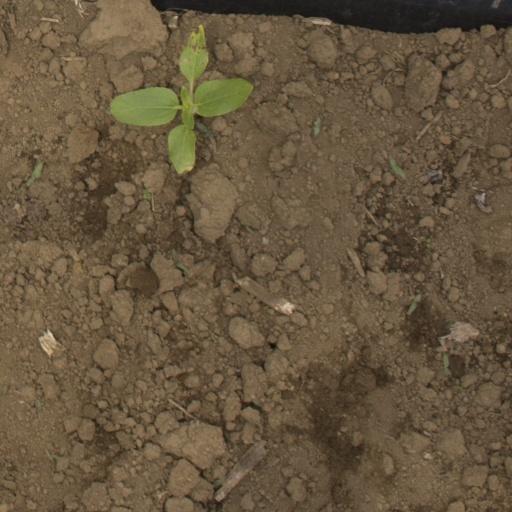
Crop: Jerusalem artichoke